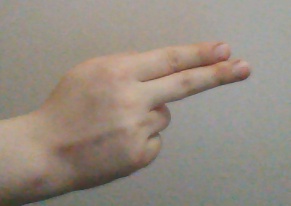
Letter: ain